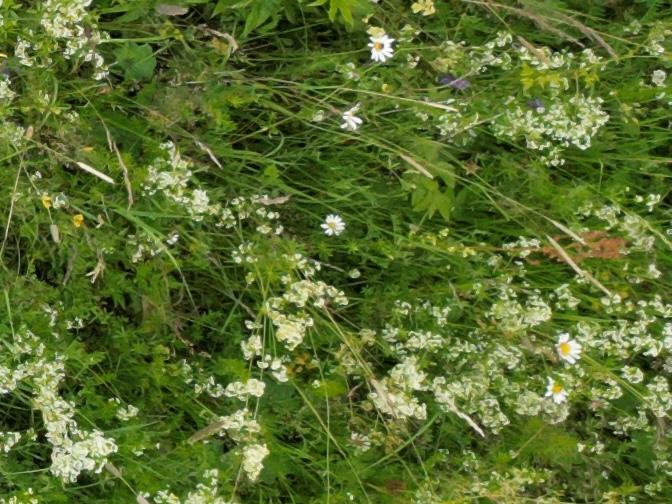
Flowers visible:  daisy flowers, yarrow flowers, yarrow flowers,  daisy flowers, yarrow flowers, yarrow flowers, yarrow flowers, yarrow flowers, yarrow flowers